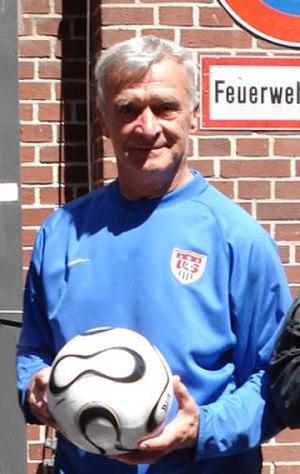
Milutin Šoškić est un footballeur serbe et yougoslave. Il était le gardien de but de l'équipe de Yougoslavie au début des années soixante.